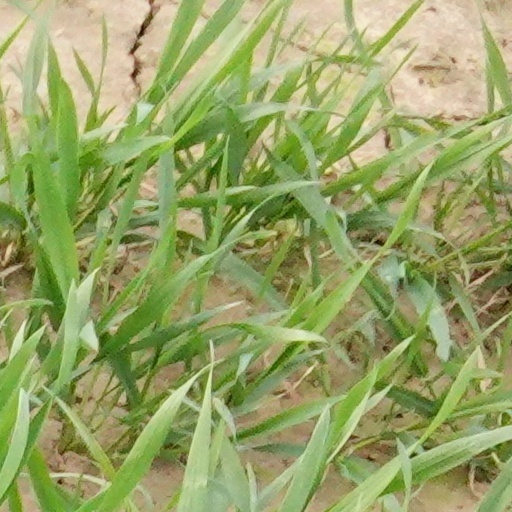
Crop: wheat